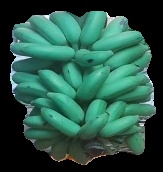
Variety: elakki-bale
Grade: grade2